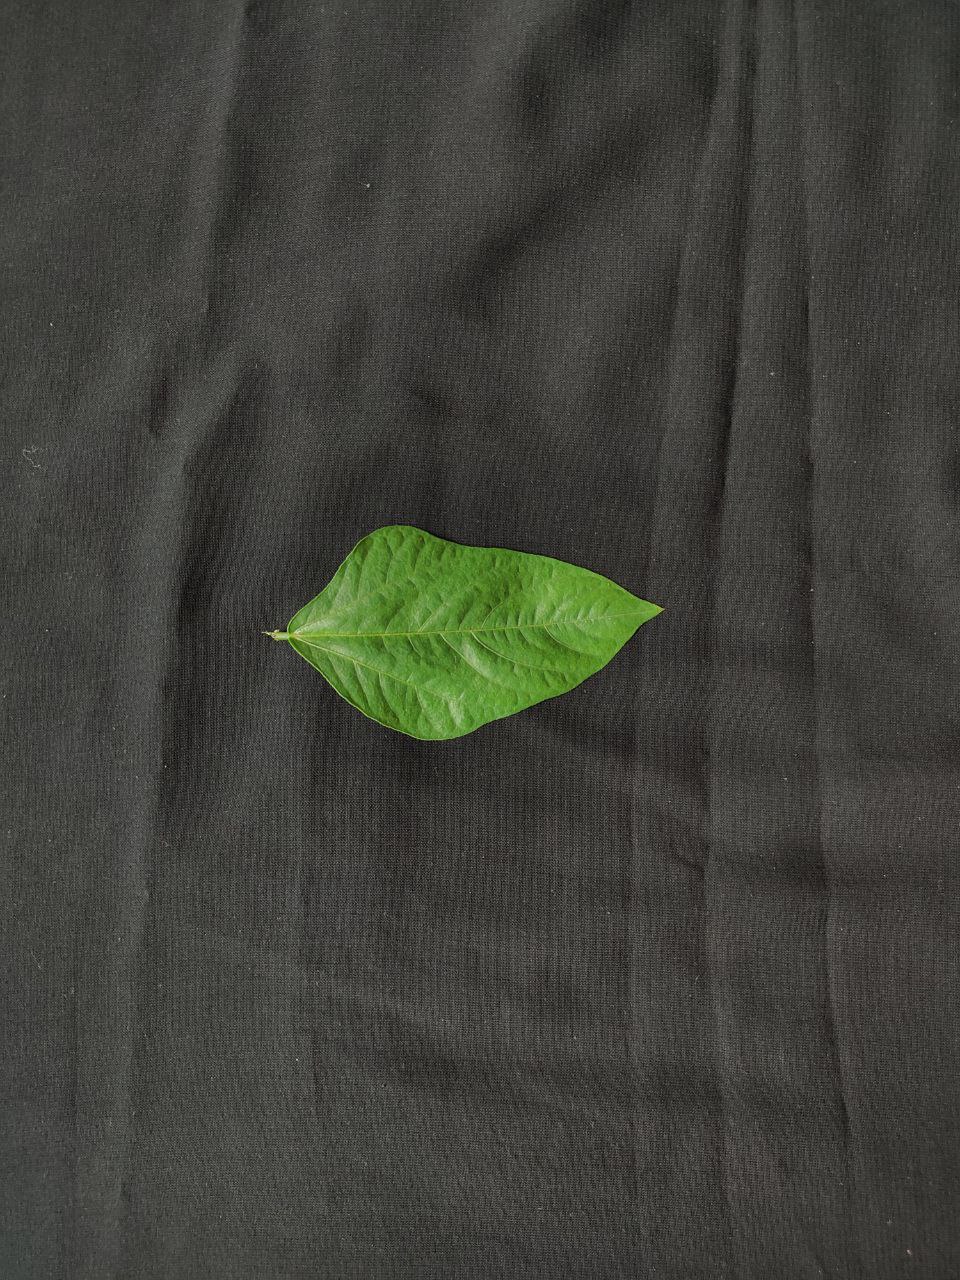
Crop: cowpea
Leaf condition: Fresh Leaf